Henry le Despenser

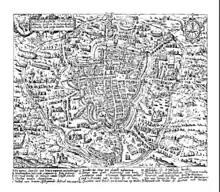
Ypres during the Bishop of Norwich's siege. The illustration, a reproduction of an engraving published in 1610, shows the siege in progress.

The inhabitants of Ypres were well prepared for a siege by the time the English and their allies arrived and attacked the city on 8 June 1383. Dwellings in the outlying suburbs had been abandoned; the timber from them was used to strengthen the earth ramparts and the stone gates of the city. A mission had been dispatched to Paris to replace artillery powder stocks. The city was well organised under the command of the Castellan of Ypres, John d'Oultre, and had been divided into different defensive sectors. Although the ramparts were low, they were well protected with a double wet ditch, a high thorny hedge reinforced with stakes and a wooden stockade and fire-step.